Brisbane Football Club (1866–1887)

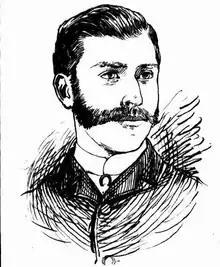
Harry Pritchard, former club and Queensland captain switched codes in 1884 and captained Queensland in rugby

In 1876, two new Brisbane clubs (Rangers FC and Bonnet Rouge FC) were formed. The "Brisbane Courier" of 10 May 1876 reported: "At a meeting of the newly-formed football club at Petrie-terrace, held yesterday evening, it was decided to call the club the "Bonnet Rouge Football Club;" the uniform to be a red cap, of any shape whatever.